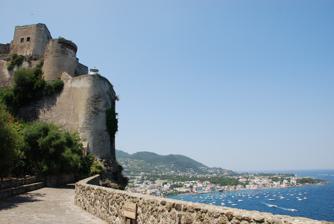
Building: Castello d'Ischia Lighthouse
Country: Unknown
Year built: 1913
Lighthouse Castello d'Ischia lighthouse Location Ischia Campania Italy Coordinates 40°43′56″N 13°57′56″E / 40.732139°N 13.965694°E / 40.732139; 13.965694 Tower Constructed 1913 Foundation stone wall Construction stone bastion Automated yes Height 3 metres (9.8 ft) Markings grey metallic lantern Operator Marina Militare Light Focal height 82 metres (269 ft) Lens Type TD Intensity AL 1000 W Range main: 16 nautical miles (30 km; 18 mi) reserve: 12 nautical miles (22 km; 14 mi) Characteristic L Fl W 6s. Italy no. 2370 E.F. Castello d'Ischia Lighthouse ( Italian : Faro di Castello d'Ischia ) is an active lighthouse located in the municipality of Ischia , Campania on the Tyrrhenian Sea . Description The lighthouse was established in 1913 and consist of a lantern mounted on a steep bastion, toward the seaside, of the Aragonese Castle built in the 15th century. The lantern, 3 feet (0.91 m) high, is positioned at 82 metres (269 ft) above sea level and emits a long white flash in a 6 seconds period, visible up to a distance of 16 nautical miles (30 km; 18 mi). The lighthouse is completely automated and is operated by the Marina Militare with the identification code number 2370 E.F. See also List of lighthouses in Italy Ischia References